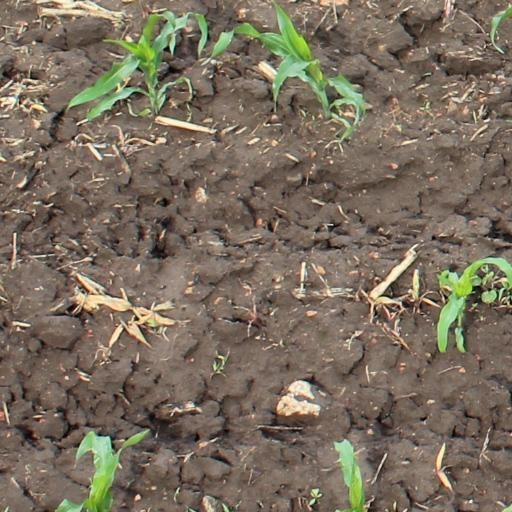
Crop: maize; corn